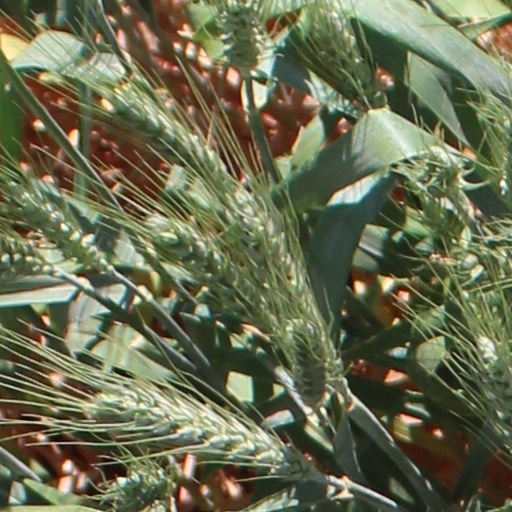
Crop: wheat